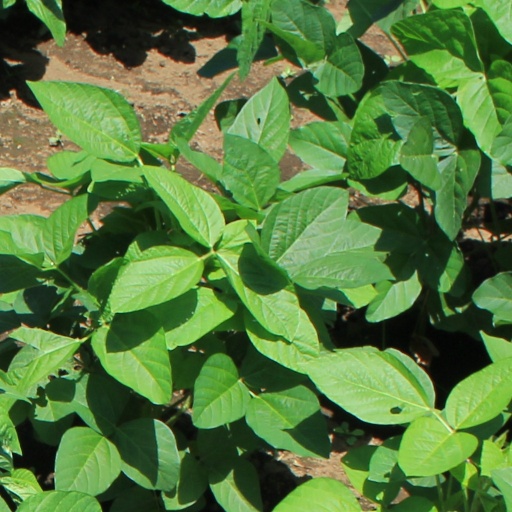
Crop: soybean